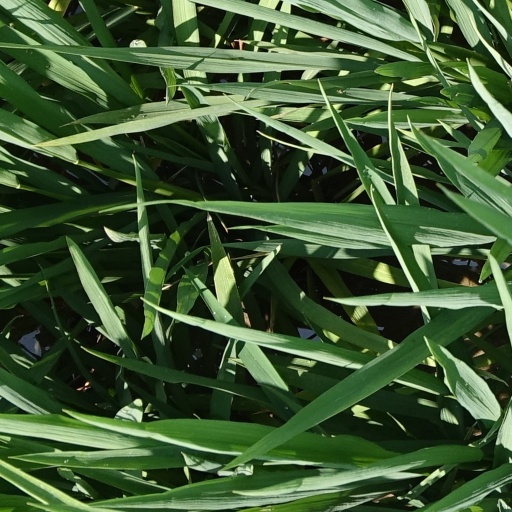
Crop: rice